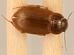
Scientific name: Amara quenseli
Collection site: Onaqui NEON (ONAQ), plot ONAQ_016